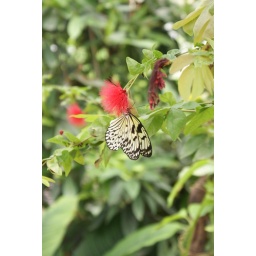
In the butterfly house at Chester Zoo. I like the contrast of the red fluffy flowers against the green and the yellow of the butterfly.